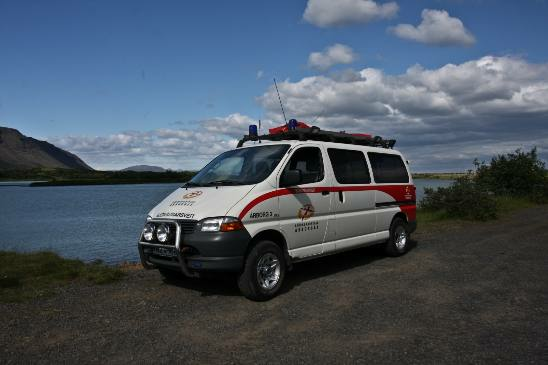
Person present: No